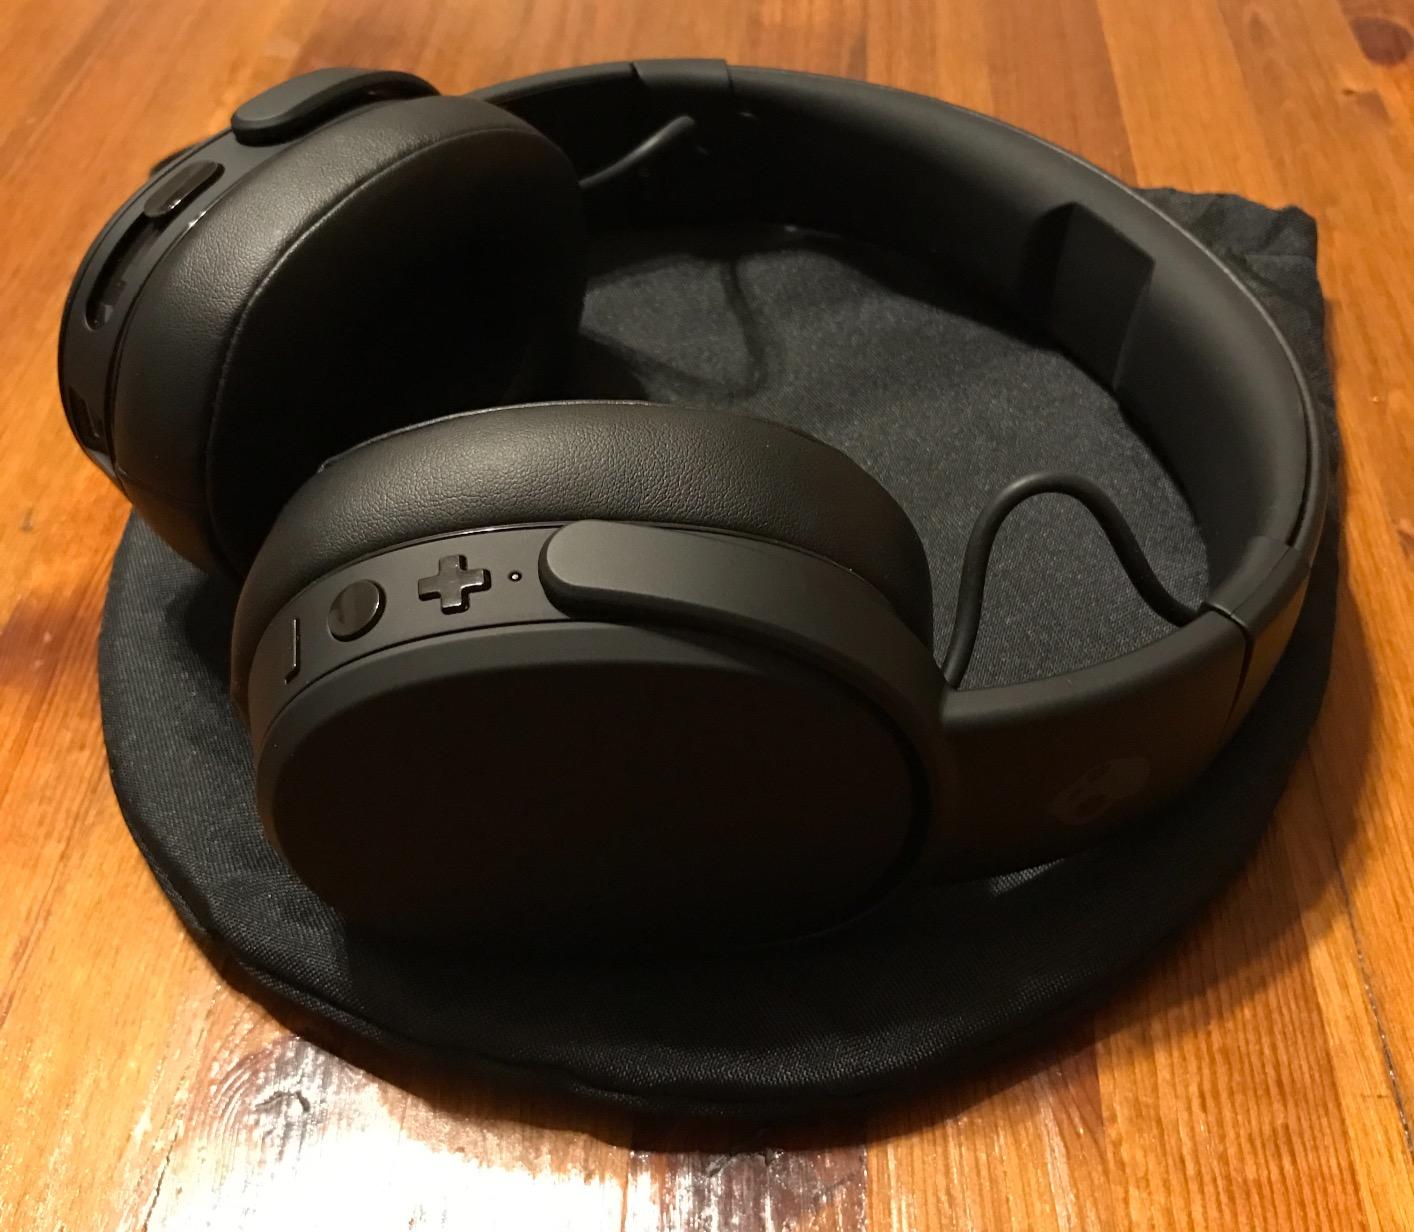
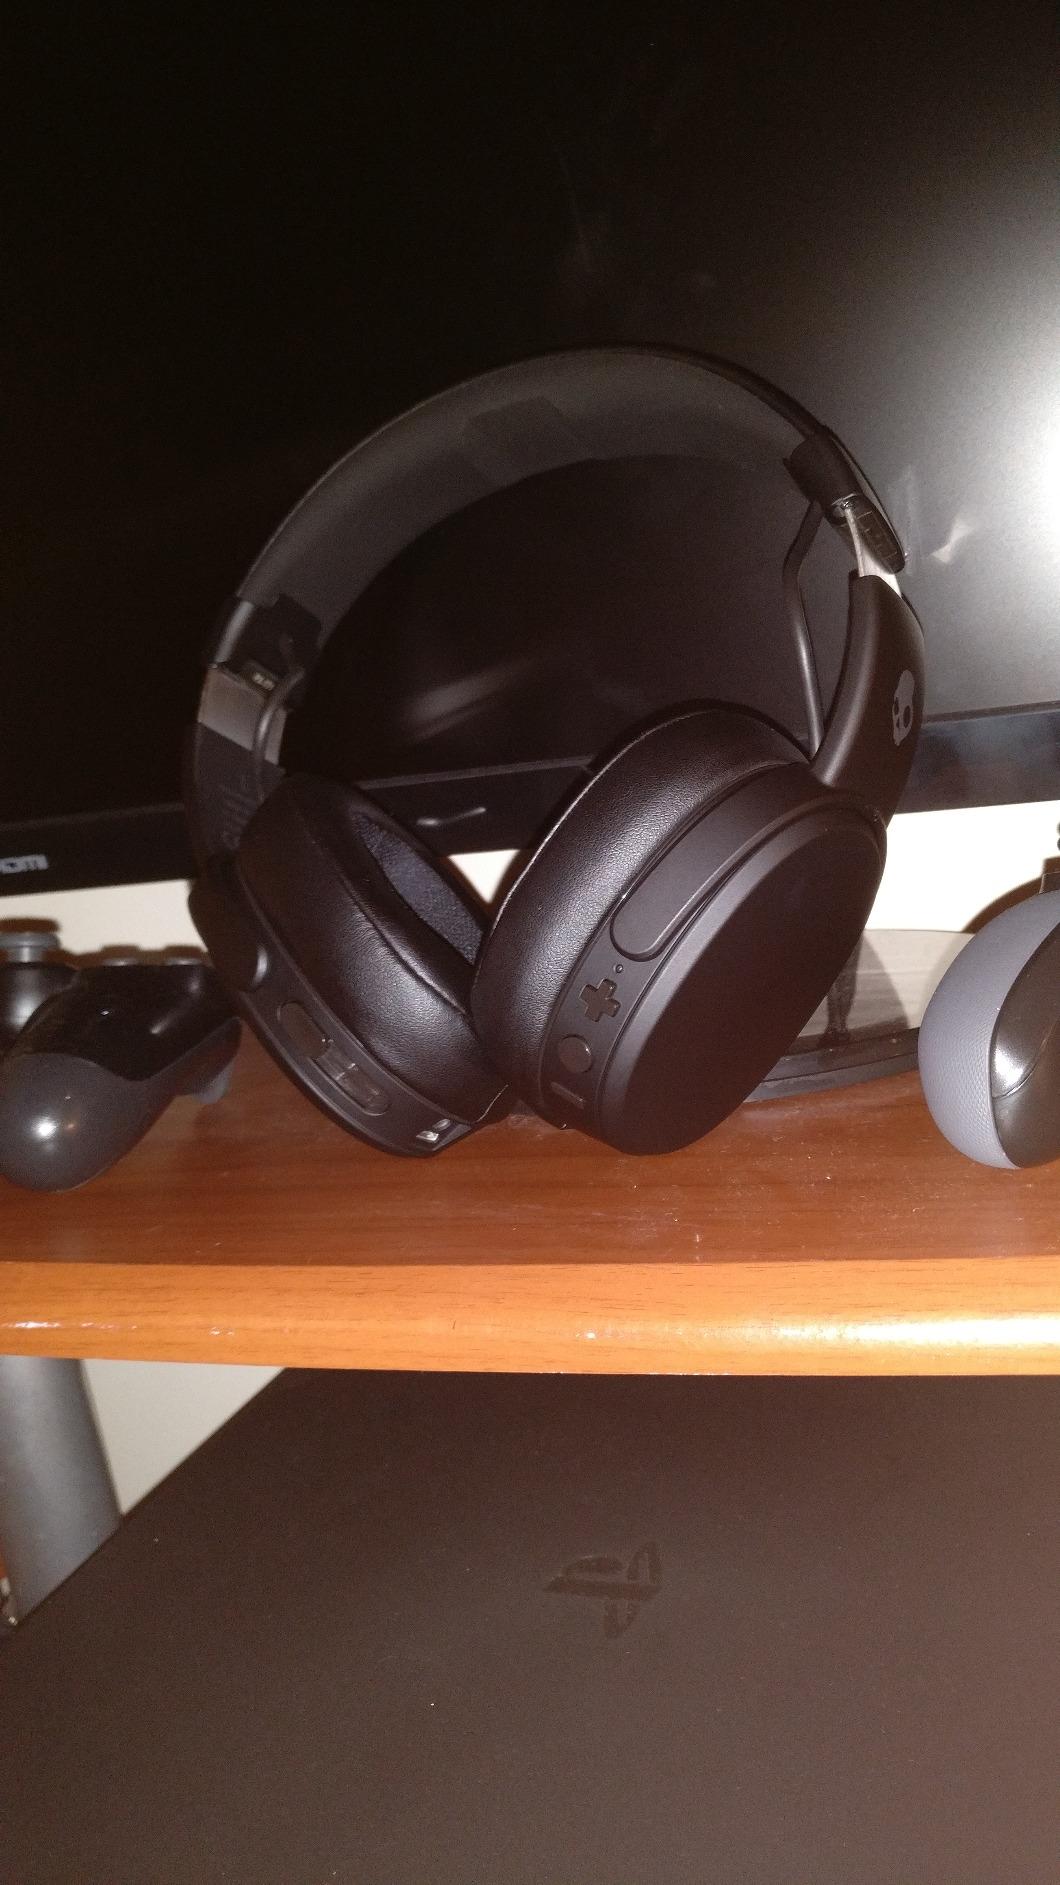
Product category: headphones
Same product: yes